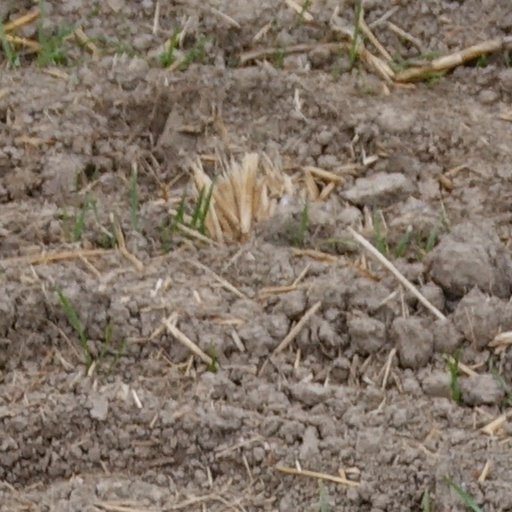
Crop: wheat